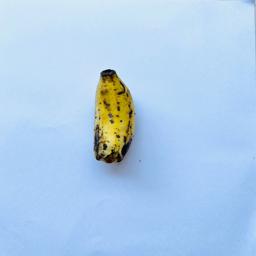
Banana variety: Sabri Kola